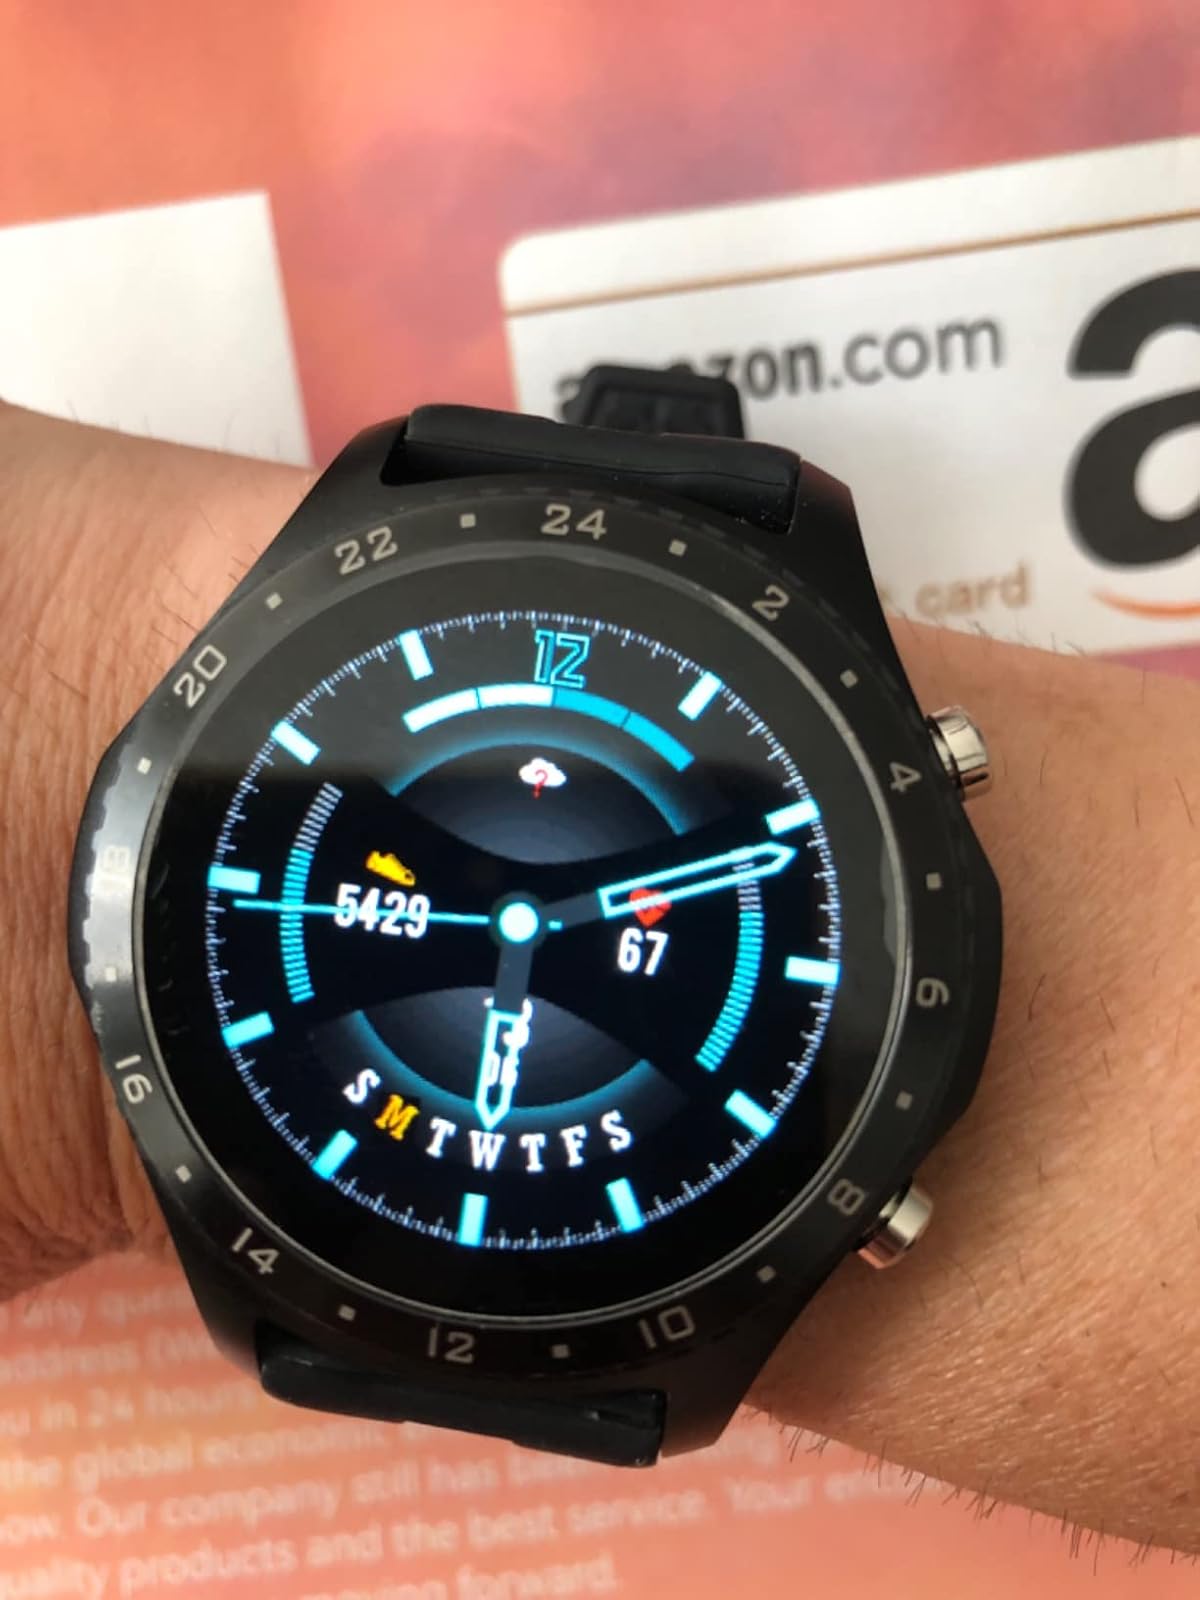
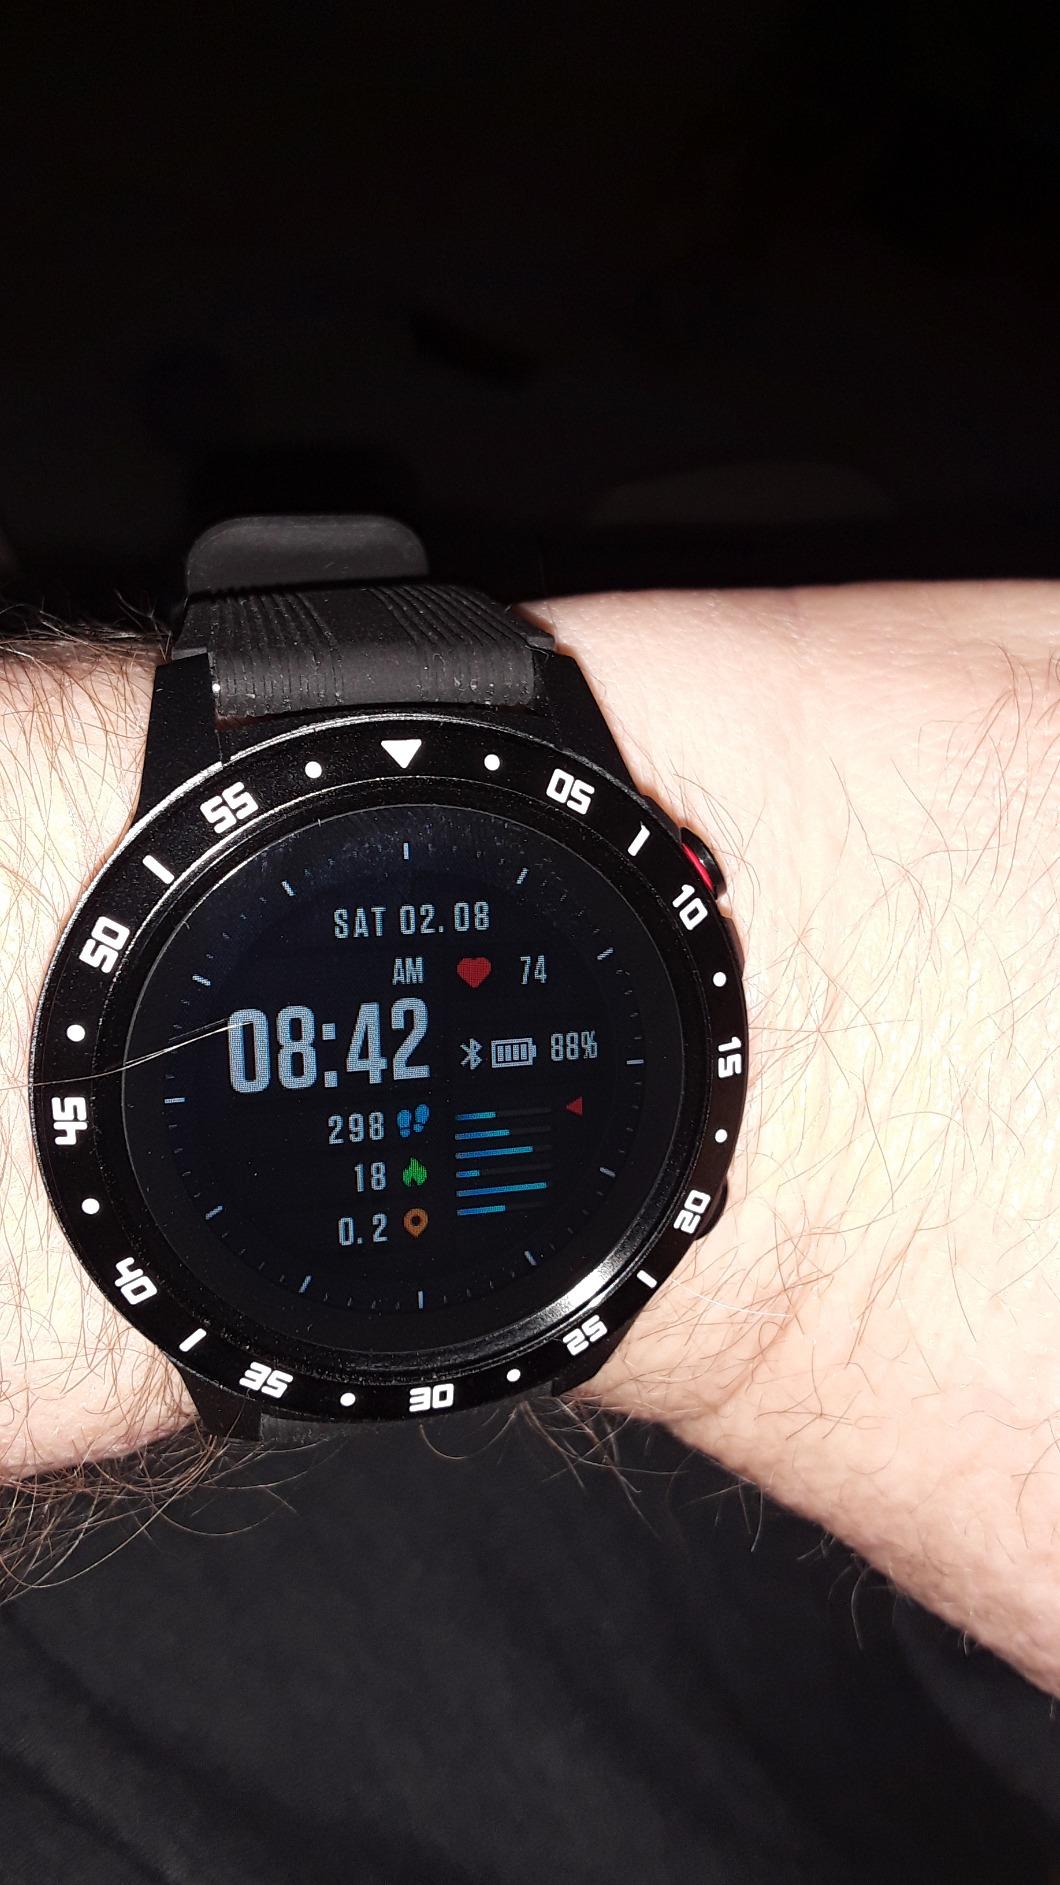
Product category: smartwatch
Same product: no